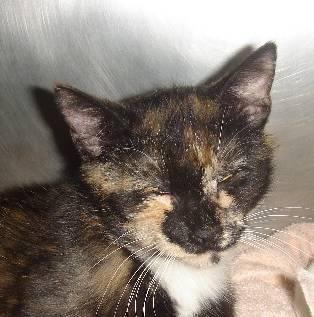
cat